Ninja Theory

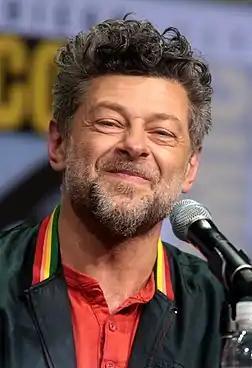
Andy Serkis served as the "dramatic director" for "Heavenly Sword", and provided motion capture for both the game and "".

Fueled by the ambition to be "a top studio in the world", Ninja Theory had lofty goals for "Heavenly Sword". With an estimated budget of $10 million to $20 million, Ninja Theory had a plan to develop the title into a multimedia franchise, ranging from a PlayStation Portable version to a film based on the game's story. The team also invested a lot in performance capture, working with Weta Digital and Andy Serkis, who became the title's "dramatic director". The company employed more than 100 people to work on the game, which took four-and-a-half years to develop. Sony actively interfered with the game's development, diminishing the team's creative freedom. It pressured them to produce a game that "fit in more with what a standard action-adventure video game should be". Many features were removed from the game during the final production stages to meet project deadlines. The game received generally positive reviews from critics when it was released in September 2007, and subsequently gained a cult following. However, sales did not meet expectations, and the title did not break even.